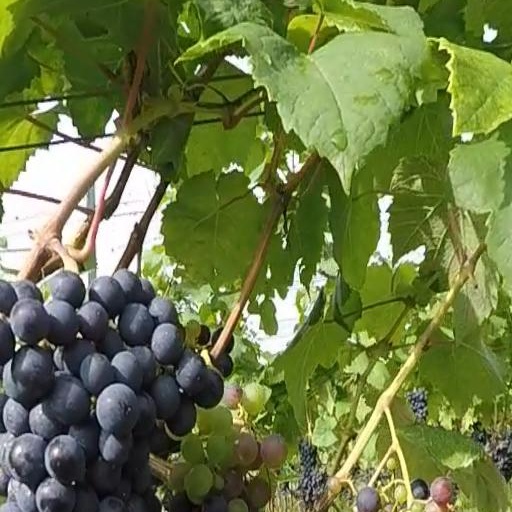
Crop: grape